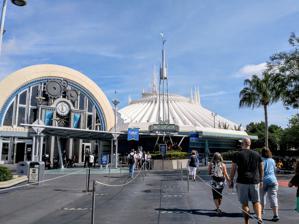
Building: Space Mountain (Magic Kingdom)
Country: United States of America
Year built: 1975
Outer space-themed indoor roller coaster For an overview of the Space Mountain attractions at each of the Disney parks, see Space Mountain . Space Mountain Magic Kingdom Park section Tomorrowland Coordinates 28°25′09″N 81°34′38″W / 28.41917°N 81.57722°W / 28.41917; -81.57722 Status Operating Opening date January 15, 1975 ; 49 years ago ( January 15, 1975 ) Cost US$20 million General Statistics Type Steel – Dual-tracked – Enclosed Manufacturer Arrow Development Designer WED Enterprises Model Special Coaster Systems Track layout Dual-tracked Lift/launch system Chain lift hill Alpha Omega Height 65 ft (19.8 m) 65 ft (19.8 m) Drop 26 ft (7.9 m) 26 ft (7.9 m) Length 3,196 ft (974.1 m) 3,186 ft (971.1 m) Speed 27 mph (43.5 km/h) 27 mph (43.5 km/h) Inversions 0 0 Duration 2:30 2:30 G-force 3.7 Height restriction 44 in (112 cm) Trains 30 trains with 2 cars. Riders are arranged 1 across in 3 rows for a total of 6 riders per train. Sponsors RCA (1975–1993) FedEx (1994–2004) None (2005–present) Music Mike Brassell "Mount Bop" Trains Per Track 13 Lightning Lane Available Wheelchair accessible Must transfer from wheelchair Space Mountain at RCDB Pictures of Space Mountain at RCDB Space Mountain is an outer space -themed, indoor roller coaster in Tomorrowland located at Walt Disney World 's Magic Kingdom theme park in Bay Lake, Florida , near Orlando . The dark ride , which opened on January 15, 1975, is the original version of the iconic attraction that has since been replicated at other Disney theme park locations worldwide, with the exception of Shanghai Disneyland Resort. Space Mountain is one of the first computer operated roller coasters and is also the oldest operating roller coaster in the state of Florida. Walt Disney originally conceived the idea of a space-themed roller coaster for Disneyland following the success of Matterhorn Bobsleds in 1959. However, due to technological and spatial limitations, the concept was further developed and eventually became a part of Walt Disney World. RCA helped fund construction and sponsored the ride from 1975 to 1993. FedEx assumed sponsorship from 1994 to 2004. Space Mountain has undergone a number of changes since its opening, including new ride trains in 1989 and 2009, as well as incremental upgrades to incorporate modern roller coaster technology. It has also seen a number of cosmetic renovations to its entry, queue, and post-show elements, many of which were necessitated by changes in its corporate sponsorship over the years. Original concept and design WED Enterprises engineers examining a Space Mountain model in 1973 The Space Mountain concept was a descendant of the first Disney "mountain" attraction, the Matterhorn Bobsleds at Disneyland , which opened in 1959. The Matterhorn's success had convinced Walt Disney that thrilling rides did have a place in his park. In 1964, Walt first approached designer John Hench with his idea for a new attraction that would be the focal point of a renovated Tomorrowland planned for 1967. His "Space Port" would include a roller-coaster-style ride in the dark, with lighting and other special effects. Originally called "Space Voyage" with concept artwork by John Hench , Clem Hall, George McGinnis, and Herb Ryman . The attraction concept continued to be refined over the coming years by WED Enterprises , and in June 1966, the "Space Port" attraction was called "Space Mountain" for the first time. WED partnered with Arrow Development Company , the same company that had helped design the Matterhorn's roller coaster systems years before. The initial concept was to have four separate tracks, but the technology available at the time, combined with the amount of space required versus that which was available within Disneyland, made such a design impossible. It is commonly believed that WED had put aside the design of Space Mountain indefinitely after Walt Disney's death and revived the project after the Magic Kingdom's early success. However press releases, concept models, and preview brochures as early as 1969 feature Space Mountain as a headlining attraction coming to Walt Disney World. To help cover the cost of developing and building Space Mountain, Card Walker, the CEO of Walt Disney Productions, convinced RCA chairman Robert Sarnoff to sponsor the new attraction; RCA was contracted by Disney to provide the communications hardware for the Walt Disney World Resort, and their contract stated that if Disney presented an attraction of interest, RCA would provide $10 million to support it. The interior of the structure, the queue area, the tracks of the roller coaster, and the post-show each went through a large number of various design changes before the current layout was selected. Originally, the mountain was to be positioned in the southern portion of Tomorrowland, which would be where Disneyland would install their version of the ride in 1977. Instead, it was placed outside the park's perimeter berm, roughly due east of Cinderella Castle in Fantasyland , with a tunnel, called the "star corridor", under the Walt Disney World Railroad tracks installed for people to reach it, while Carousel of Progress opened in the originally planned location. This is contrary to the Disneyland counterpart, where people directly enter through the side of the building. Ride experience The "energizing" tunnel leads the trains to the lift hill. Queue After visitors enter the building, the queue opens into a large room filled with small, silver, ball-pit like balls. The room also contains a "star map". The line then dips into the "star tunnel", which takes guests under the Walt Disney World Railroad and into the cone containing the ride. At this point, the post-show tunnel is running parallel to the queue. The queue then begins to ascend to a second floor, and passes by "space windows" in the walls featuring planets, astronauts, and a model of the spaceship from the lift hill.  The queue continues to turn until riders are deposited in the loading station. Previously, stand-by riders could participate in various 90-second long video games that were hosted by a robot that operates Space Mountain's mission control center. These games included blasting asteroids to clear a path for spaceships leaving the spaceport, sorting the lost and found items into the proper bins, and controlling spaceships that expand the spaceport. The screens that were used for these games now show images of space, and riders can play games using the Play Disney Parks app on their own devices. Guests are then deposited in the load area, where they can see guests aboard their trains departing every few seconds, all while mission control can be heard via speakers as they monitor spaceport activities. The queue splits up into lines for the two separate tracks: Alpha (left) and Omega (right). Both tracks are approximately 65 feet in height and are identical mirror images of one another. Ride experience Before 2009, it was possible to view the interior of the mountain from the loading station when the work lights were on. (These turnarounds are still visible when riding the PeopleMover through Space Mountain when the lights are on.) Visitors board the trains in the Starport: Seven Five, which is enclosed within the mountain itself. The cone is hollow and 300 ft in diameter, allowing waiting people aboard the PeopleMover to see many of the different effects used in the attraction. As the trains leave the loading station, they make a 180 degree turn past the loading area, the queue, and the Mission Control booth, and stop at a holding brake, where they wait for the train in front to clear the block on the lift hill. After a few seconds, the holding brake is released and the trains roll down a drop into a strobe tunnel of pulsating blue lights, which flash at a gradually increasing frequency as the train progresses down the tunnel. A repetitive warping sound signifies an energy charge as the riders roll towards a blue orb (originally a mirror prior to 2009). At the far end of the tunnel, a field of stars appears as the blue strobe lights turn off. The train then makes a 180 degree turnaround and climbs the lift hill . During the turn, the on-ride photo is taken. The lift hill is designed in the form of a launch bay and contains a large, narrow spaceship which was based on the Discovery One spaceship from the film 2001: A Space Odyssey . Full size figures of astronauts are suspended upside-down beneath the ship's engines to give the illusion of zero-gravity.  As trains climb up the lift hill, projections of the Sun , Mercury , Venus , Earth , Mars , Jupiter , Saturn , Uranus , Neptune , Pluto , stars , comets , meteors , asteroids and the Milky Way can be seen when looking past the lift hill bay's open ceiling. It is possible to make out trains climbing the lift hill on the other side and also rockets passing through on the side, as well as the trains of the PeopleMover passing between the two tracks. Once at the top, the trains then make a small and quick dip before plunging into numerous twists and turns as they travel around the mountain in near-complete darkness, including the coaster tracks' steepest drop of 39 degrees. The ride ends with the trains passing through a red and orange swirling wormhole , before hitting the final brake run and entering the unload station, located underneath the loading station. After unloading, trains then travel around a short turn and climb a short lift hill to return empty to the loading station. Trains Prior to the 2009 refurbishments each train had luminescent stripes that would glow during the ride. The same trains above after the 2009 refurbishment. The trains featured on the ride each consist of two rocket-shaped cars. Each car consists of three rows that seat one rider per row, resulting in a total capacity of six riders per train. From 1975 to 1989, the train cars featured two rows instead of three. Each row seated two riders in a configuration similar to the original trains used on the Matterhorn Bobsleds , where one passenger in each row sat in front of the other in a lap-seating configuration. The total capacity was previously eight riders per train. The trains introduced in 1989 are cosmetically similar to the originals and still consisted of two cars joined together. The newer trains introduced the use of lap bars, with an early iteration using a horseshoe-shaped design. In 1998, an updated T-bar-shaped design for the restraints was introduced. The original color scheme of the trains was white, but in the 2009 refurbishment, the trains were modified with new seat fabric and repainted in a blue and gray color scheme. Building characteristics and sponsorship Sponsorship (1975–2004) From 1975 to 1993, Space Mountain was sponsored by RCA . The left entrance wall had the words "Space Mountain" displayed in bold, blue colored letters. The RCA logo was above this, and under the Space Mountain lettering was the slogan "A Journey Through Time and Space", beneath which was the phrase "presented by RCA". The ceiling and flooring for the entrance building was done in reds, yellows, and oranges. A large white pylon structure had the RCA logo placed above it in three areas, and four passengers, dressed as astronauts, were placed in an original four seater vehicle, which was attached to the pylon. Below the pylon, in a planter was Space Mountain's dedication plaque which read: "ONE GIANT STEP... Dedicated to the men and women whose skills, sacrifice, courage and teamwork opened the door to the exploration of man's exciting new frontier...outer space. Because they dared to reach for the stars and the planets, man's knowledge of his universe, earth and himself has been greatly enriched. Presented by missile, space and range pioneers. January 15, 1975." Inside, riders entered the spacious lobby, which did not feature the current mural of the Milky Way, but was simple black and blue walls with various yellow and orange angular designs. There were also floor to ceiling mirrors, support columns, and blue lighting under the floor. The floors themselves were made out of a combination of plastic and vinyl and featured black textured circles sticking out of the flooring. The rest of the inside of the structure, with the exception of the warning film, and the changes made to the vehicles, remains nearly the same from 1975. For the first year or two of operation, a model of an RCA communications satellite was on display. After that, a flying saucer with RCA's Nipper mascot ("His Master's Voice") replaced the satellite. Exterior of the ride as seen from the Monorail . In 1989 RCA had the entrance cosmetically refurbished. The entrance door now had a yellow and black pattern around it. The entrance walls were repainted with the 1975 white and blue color scheme, but with solid and different patterns. The roof was still the same blue and white, as was the roof border, a solid white, but the ceiling was now also a solid white. The left entrance wall still featured the RCA logo, but a new font was selected for the phrase "Space Mountain", still bold, but was more angular, and now colored white. This was reflected in the phrase underneath it, "A Journey Through Time and Space", and "presented by RCA" was not included in the 1989 refurbishment. Space Mountain at the Magic Kingdom as viewed from the Holland Expressway walkway . The RCA logos atop the pylon were removed, and a new three seater vehicle replaced the old four seater vehicle that was attached to the pylon, a result of the original trains on the ride being replaced by the current trains. Everything else, including warning signage and other features dating back to 1975, remained the same. RCA once again had the entrance refurbished in 1992, this time all the entrance walls were covered over with blue vinyl covers. Some patterns were different from others. The 1989 left entrance wall lettering was simply placed on top of the new wall coverings. The yellow and black pattern around the entrance door remained the same. The ceiling and flooring remained the same, but the roof was now solid white, and the border to the roof was now red, white, and blue. As part of the 1994 overhaul of Tomorrowland, both Space Mountains at the American parks received sponsorship from FedEx . The 1989 entrance remained very much the same, but now the entrance and exit building was partially demolished, forcing exiting riders to exit into an arcade and gift shop that occupies part of the still vacant space left for the proposed but never built Tomorrowland railroad station. The left hand entrance wall, that served for years as the signage for Space Mountain was demolished in the 1994 refurbishment. The right hand entrance wall was now used for signage and simply had the ride name in a tall, thin, orange font, that was meant to reflect the architecture of the New Tomorrowland. The large entrance door was kept, but now had storm shutters placed within the frame, creating a smaller entrance. New warning signage and warning spiels also came in 1994. A new, but different pylon tower was placed over the site of the old one. It too featured the new Space Mountain font and FedEx sponsorship. The warning film was also changed in 1994 for updated footage and to also feature FedEx Sponsorship. In the queue, while guests waited for their rockets, monitors above them played the futuristic but funny "SMTV" video, which featured Space Mountain mission control notifying them on the status of the vehicles and channel surfing to find a newscast to keep them up to date on what's happening around the galaxy. The loop also features commercials for Crazy Larry's Used Spaceships, which featured Charles Fleischer , the voice of Roger Rabbit, as the titular dealership owner, and several sci-fi themed ads promoting FedEx's delivery service. The warning film has so far changed only three times. The original in 1975, and two updated versions both in 1985 and 1994. The FedEx footage was removed in 2005. The entrance lobby was refurbished with an orange and brown color scheme, but still maintained the blue floor lights, and black vinyl flooring, while adding in a FedEx sponsored intergalactic tracking network mural of the Milky Way. In 1998, the original flooring was removed and a staircase was added in the left hand queue, which is now the Stand By queue. The right queue, which has a ramp instead of a staircase, making it wheelchair accessible, is for the FastPass return line. FastPass machines were also added outside of Space Mountain at this time. Sponsorless (2005–present) In 2004 FedEx left as sponsor, leaving Space Mountain sponsorless; the majority of FedEx logos and sponsorship themes were removed in 2005, but some were not removed until 2009. In the 2009 refurbishment, the Skyway terminal was partially demolished after sitting abandoned for years, to create an expanded entry plaza. The existing infrastructure was not changed significantly, although the orange tones in the pylon were replaced with a lime green. The murals in the entry building were also changed accordingly to fit the boarding station's new theme. From April 19, 2009 to November 21, 2009, Space Mountain received a major refurbishment. It was the first extensive renovation since a previous closure in September 1999, and was estimated to cost $12.3 million. The refurbishment gave a ride a sci-fi futuristic look similar to the Tokyo Disneyland counterpart. While the ride experience itself was unchanged, the sound effects in the energy and wormhole tunnels were updated, and an on-ride camera was installed on the turnarounds from the energy tunnel to the lift hill. The most significant change to the ride was in the loading station. The loading station, which originally had no ceiling, was roofed over, to reduce the amount of light visible inside the mountain (the TTA's exit from the mountain was also modified with an extended wall, to achieve a similar effect). Gates were also added to the platform where guests board the trains. The computer system was also updated to decrease the chance of ride breakdowns and to increase operational efficiency. In August 2010, the ride received "Starry-O-Phonic Sound" effects. These new sound effects play throughout the mountain, to further enhance the ride experience. The underlying musical score was composed by Mike Brassell , who also serves as the current narrator for Living with the Land and was the former voice of the PeopleMover from 2009 to 2022. The score incorporates motifs from Michael Giacchino 's score for Disneyland's version. Off-ride musical score From 1975 to 1985, the entrance and exit building had overhead speakers playing the big band and orchestral portion of RCA's song "Here's to the Future and You". The entrance lobby had the softer portion of this song; however the music heard in the Star Corridor and in the Zig-Zag corridor near the loading station remain original from 1975. (For a brief period in the late '70s, RCA switched the song over to "Colortrak Keeps The Color On Track!", in reference to the company's new line of Colortrak TVs.) The warning spiel for the trains, and most sound effects are also original from 1975. Riders could hear music to the song "Music Makers" and "Sentimental Journeys" where the left and right side unload corridors merged to form the line for the post show. In 1985, RCA removed their theme song, and instead commissioned new generic music for Space Mountain. Since 1985 there is no outside area music around the exit and entrance building. Only the current warning narration spiel is played. In the lobby a composition to RCA's song "We've Come So Far", composed by George Wilkins can be heard and has remained since 1985. When riders unloaded from their ride vehicle, they entered the ride's post-show, which was also accessible for those who decided not to experience the main roller coaster ride. From 1985 to 2005, the unload and merger corridor both had a slightly different soft tune to RCA's new song "We've Come So Far". The main version of "We've Come So Far", which included sung lyrics, was heard in the exit tunnel until RCA's sponsorship ended. For many years, A single, low-quality recording was all that existed of the version with vocals. This was posted to YouTube on March 6, 2014. On June 18, 2020, however, a high-quality version of the song performed by Gloria Bellis was uploaded to YouTube. In 2005, this was replaced with a musical score commissioned for Disneyland's newly refurbished Space Mountain. After the 2009 renovations, the same songs in the queue play, but the musical score commissioned for Disneyland's Space Mountain is no longer played in the post-show. Most of the main ride sound effects were updated and replaced. Post-show After disembarking the ride, passengers used to board a moving walkway taking them back to Tomorrowland. A flashing warning sign and spiel are located above the platform entrance, both original from 1985. While aboard the moving platform, riders pass multiple rooms and displays, many of which received extensive changes in 2009 along with the rest of the ride. The original post-show was RCA's "Home Of Future Living", which showcased how consumer electronics would shape our lives in a "typical" home of the future. The attraction featured the theme song "Here's to the Future", briefly replaced by a song (apparently) titled "ColorTrak Keeps The Color On Track", designed to promote televisions employing RCA's ColorTrack color television technology. In 1979, the RCA Selectavision Videodisc player system was promoted as the future of home entertainment.  In the mid-1980s, the Home of Future Living was replaced by "RYCA-1", which showed what life might be like living in a space colony on another planet. The RYCA-1 sets went through minor re-decoration when FedEx took over sponsorship, and the plot of the show revolved around sending packages across spatial distances using teleportation. The third diorama saw the most significant changes, adding figures of astronauts excavating alien fossils and teleporting them to a base on another planet where a robot dog named the "lab retriever" received the package. This post-show also featured a narration that described what was taking place in each scene. All traces of FedEx were removed after the company relinquished its sponsorship. The post-show remained the same until 2009, with only the narration being removed and replaced with a soundtrack based on Michael Giacchino's score for the updated version of Disneyland's Space Mountain. The post-show also received major changes and upgrades along with the rest of the ride in 2009. Many of the rooms received renovations to appear more futuristic in relation to current-day standards, as many of the previous renditions could've been considered as outdated. This included replacing their increasingly retro appearances and refitting the rooms with sleeker, modern designs. The scenes are now more directly connected to the spaceport theme of Space Mountain, revolving around promoting different destinations around the universe to which Space Mountain's rockets could take them, adding monitors to the RYCA-1 diorama to promote the activities that guests could take part in when visiting said destinations.  In addition, the ride retained some of its notable post-show features while still receiving an update, including the monitors displaying the riders as they pass by the overhead cameras. In the summer of 2018, a major refurbishment was done to the post-show. The moving walkway which had remained in place since 1975 was controversially removed and carpeted over. The green screen room was replaced by a set of switchback ramps up to a slightly differently placed exit into the gift shop. The ride remained open while the post-show walkway was removed, with guests using a temporary alternate exit via a walkway around the outside perimeter of the ride building. All of these rooms are shown and viewed on an even surface, but after the final octagon room, the walkway dips down at an angle, where riders go under the train tracks for the Walt Disney World Railroad. As riders travel back up to ground level, and toward the exit to Tomorrowland, they pass by other outer-space destinations. The first two octagon rooms and the first four hexagon rooms can all be viewed from the PeopleMover just after passing through the lift hill bay because they have no ceilings. References to Horizons When Space Mountain was refurbished, a number of tributes to the defunct Epcot attraction Horizons were added into the ride. One of the bags in the baggage claim (located on visitors' left at the start of the exit moving sidewalk) features the words " Mesa Verde " written on it. The undersea post-show scene after the desert scene is reminiscent of a scene in Horizons. This scene was the only new scene added to the post-show in the refurbishment – all of the other scenes were tweaked or redressed. The flatscreen display in the new scene describes the scene as "20,000 Light-years under the Sea", a pun on " 20,000 Leagues Under the Sea ", which is a reference to both the original 70s post-show scene depicting a futuristic family watching the Disney movie of the same name, as well as to the defunct Magic Kingdom attraction 20,000 Leagues Under the Sea: Submarine Voyage . The robot valet and futuristic city skyline, which is the last post-show diorama, are similar to a scene in Horizons and to the lounge that Disney used to operate in LAX . Incidents Main article: List of incidents at Walt Disney World § Space Mountain See also Space Mountain References